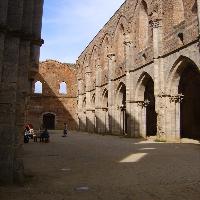
Weather: sun or clear